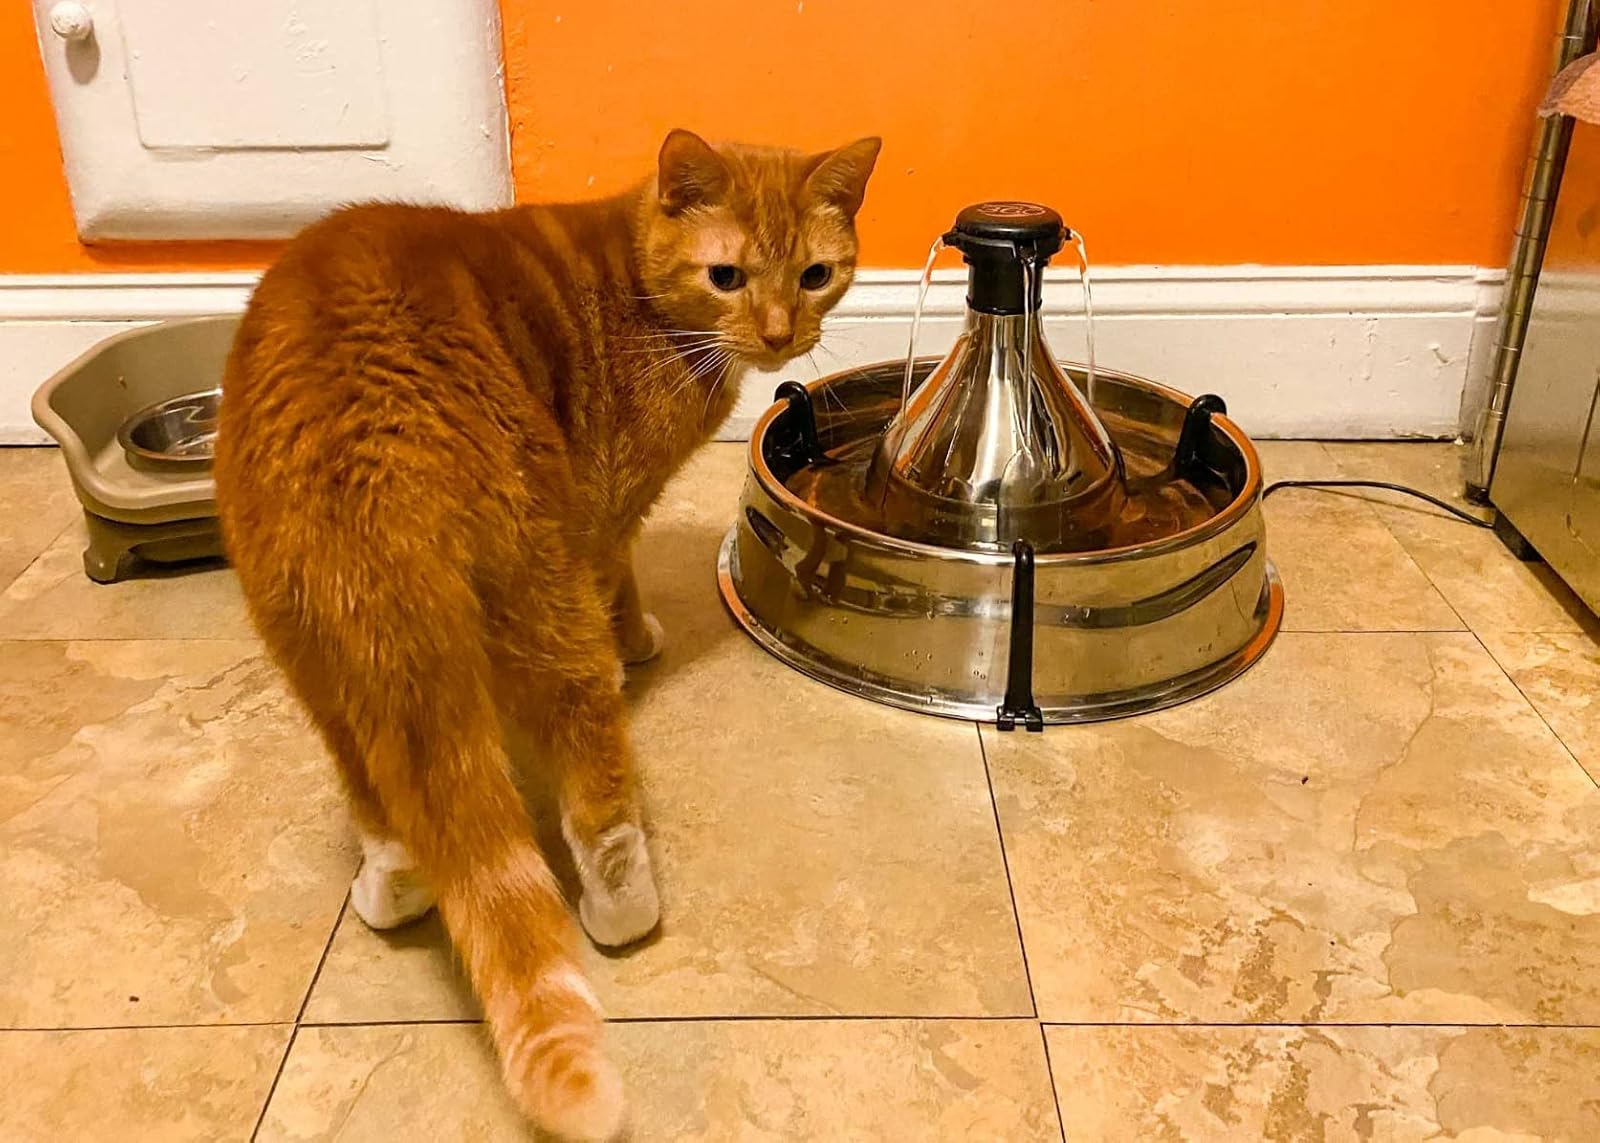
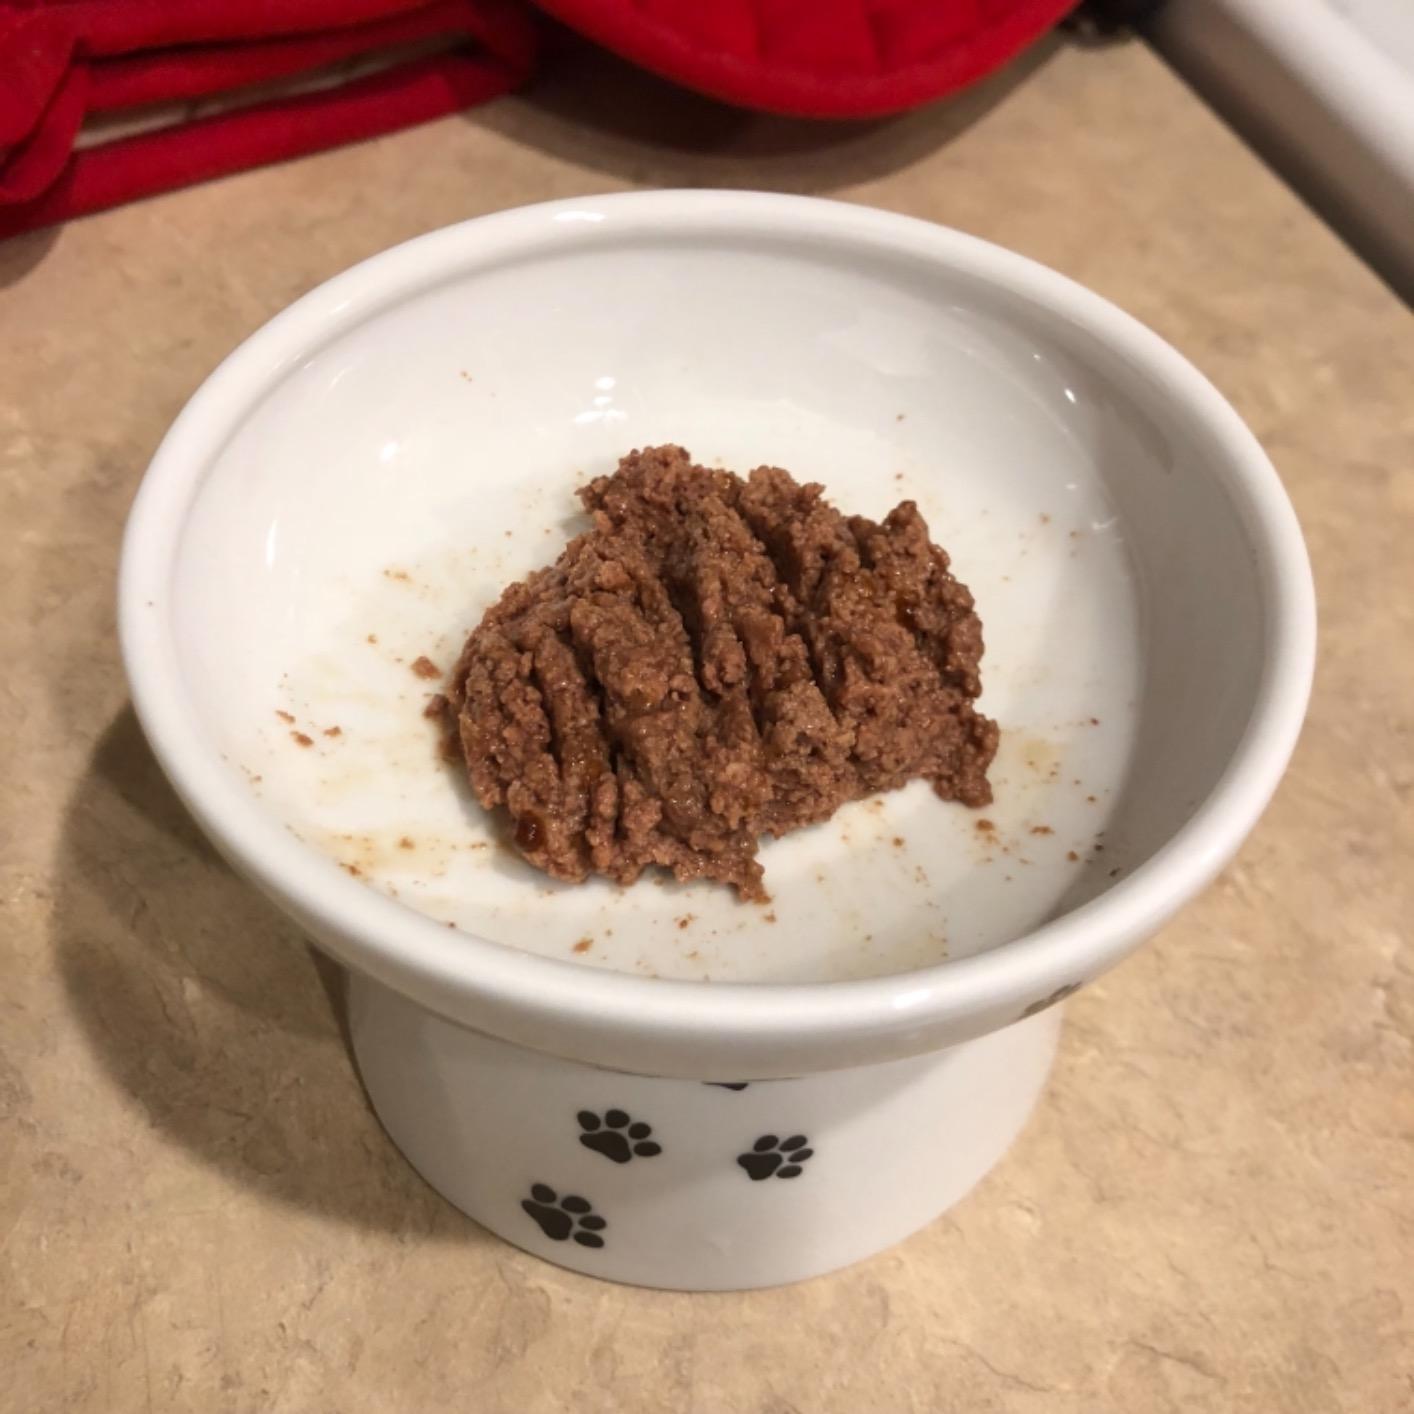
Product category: items_bowl
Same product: no